Spiny dogfish

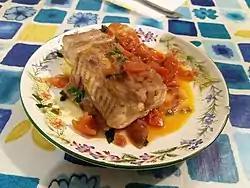
Braised dogfish

Spiny dogfish are sold as food in Europe, the United States, Canada, New Zealand, Venezuela and Chile. The meat is primarily eaten in England, France, Italy, the Benelux countries, Germany, and as an unwitting houndshark in Greece. The fins and tails are processed into fin needles for cheaper versions of shark fin soup in Chinese cuisine. In England, dogfish are bought in fish and chip shops as "huss", and previously as "rock salmon" until the term was outlawed. Commercial harvests were banned in the UK from 2010 until 2023. In France, they are sold as "small salmon" ("saumonette") and in Belgium and Germany as "sea eel" ("zeepaling" and "Seeaal", respectively). In Greece, all small dogfish are commercially called "galéos", after the critically endangered "Galeorhinus galeus" that produces a seasonal dish; other small sharks such as the spiny dogfish substitute it.